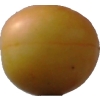
Label: cherry_wax